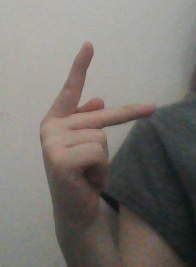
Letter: dha